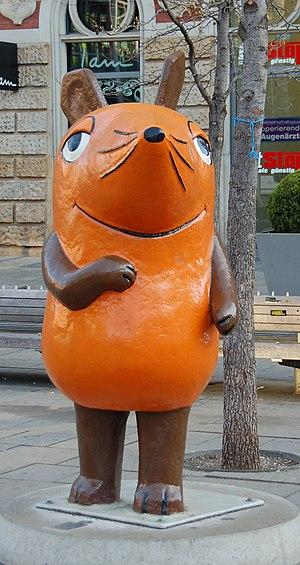
Die Sendung mit der Maus est une émission germanophone éducative pour enfants, créée en 1971. Elle est de nos jours produite par quatre chaînes de la télévision allemande publique, la Westdeutscher Rundfunk, la Rundfunk Berlin-Brandenburg, la Saarländischer Rundfunk et la Südwestrundfunk. L'émission est sur les ondes de l'ARD et du KI.KA tous les dimanches matin.